Seltaeb

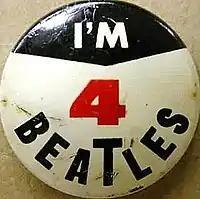
A Beatles' badge, licensed by the Seltaeb company

Byrne controlled two companies: Stramsact in the UK and Europe, and Seltaeb in the United States. He invited five friends to become partners — four of whom were unknown to either Jacobs or Epstein — with each investing around $1,600. They were: Mark Warman, Simon Miller-Munday, John Fenton (a business acquaintance of Jacobs), Peregrine Eliot (heir to the ninth Earl of St Germans) and Malcolm Evans (not to be confused with Mal Evans, the Beatles' roadie).